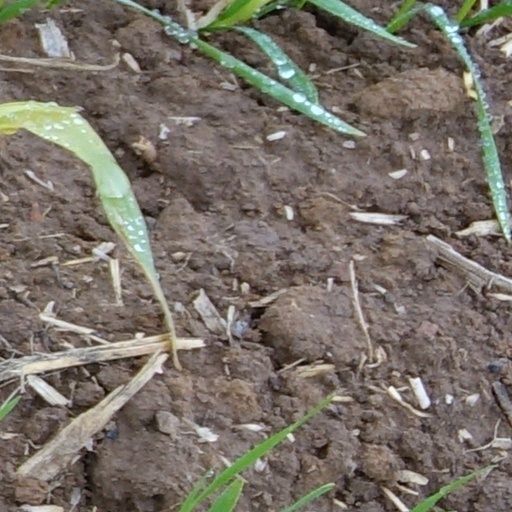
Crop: wheat